List of Beautiful People characters

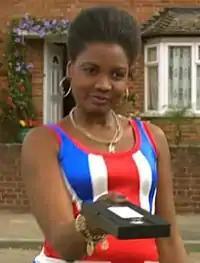
Reba sporting a dress similar to the iconic 'Union Jack dress' worn by Geri Halliwell at the 1997 Brit Awards

Reba Parkinson (Sarah Niles) is the mother of Kylie Parkinson. She is the daughter of Roy and Enid. Reba speaks with a mancunian accent, as she previously lived in Manchester with her son and her then-husband, Matt. However, Reba and Kylie are relocated to Reading by a women's charity after she becomes the victim of domestic abuse, subsequently resulting in Matt's imprisonment. Reba becomes a single parent, raising her child whilst taking a job as a checkout worker in Poundland. She occasionally attempts to engage in extramarital relations with Andy, however she is constantly rebuffed. As a result, she is constantly branded a "slut" by Debbie, who regularly implies that Reba has a "reputation". Matt accuses Reba of once being a prostitute, to which she strongly denies. She frequently calls Kylie a "batty boy" and is keen for him to find a girlfriend, despite defending his mannerisms when Matt returns. After Kylie accidentally kills Matt Reba lies to the police in order to protect Kylie, saying he jumped from the window on a suicide mission, as she does not want her son to be punished for killing the man who abused the both of them. She usually wears various gold jewellery, including her trademark 'R' necklace, and has a Grace Jones-style haircut.